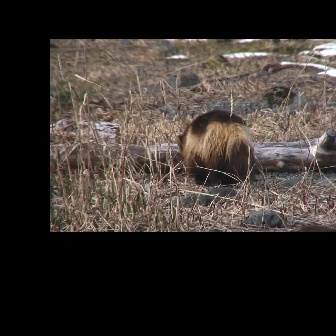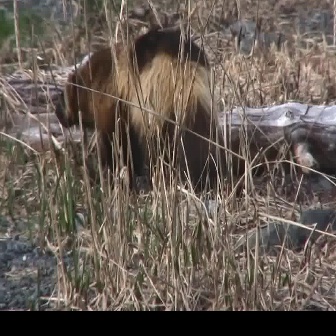
  Please identify the target specified by the bounding box [175,109,255,189] in the first image and locate it in the second image. Return the coordinates in [x_min,y_min,x_max,y_max] format.
Answer: [54,30,226,203]